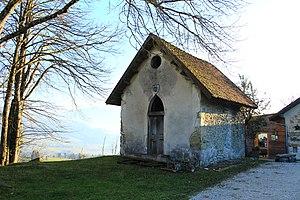
La Chapelle de Corbeau de Vaulserre, construite en 1902 avec les restes de l'ancienne église de Saint-Franc, à l'emplacement exact où se trouvait cet édifice, désormais disparu. Elle fut érigée sur ordre de Marie François Charles de Corbeau, Marquis de Vaulserre afin de maintenir la mémoire des membres défunts de la maison de Corbeau, Seigneurs de Saint-Franc, inhumés dans l'ancienne église. Saint-Franc (Savoie, France) Décembre 2016
Saint-Franc est une commune française située dans le département de la Savoie, en région Auvergne-Rhône-Alpes.